Hermann Hess Helfenstein

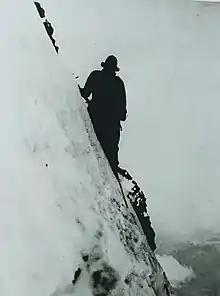
H. Hess, U. Lorber and H. Stehr climbing the main summit of Mount Tronador (3491 m) in 1963

Hermann Hess led and sponsored a 5-month expedition to the Northern Patagonian Ice Field from 1 November 1941 to 1 March 1942, starting this time from the west with E. Hoffmann, J. Alig, G. Mani and the porter I. Vargas finding severe climatical and geographical difficulties. In that decade he made also the successful first climb with R. Eggmann and J. Neumeyer to isolated in 1944.